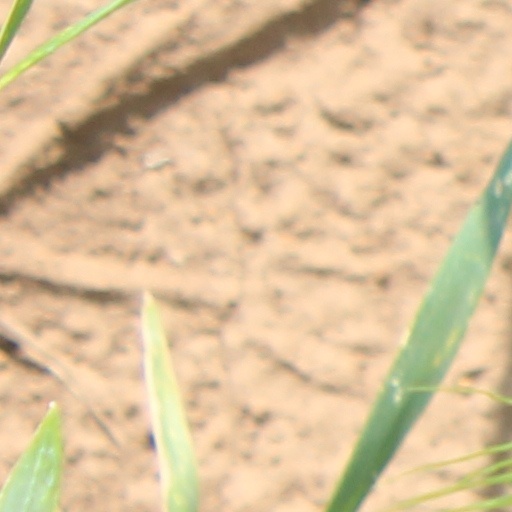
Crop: wheat